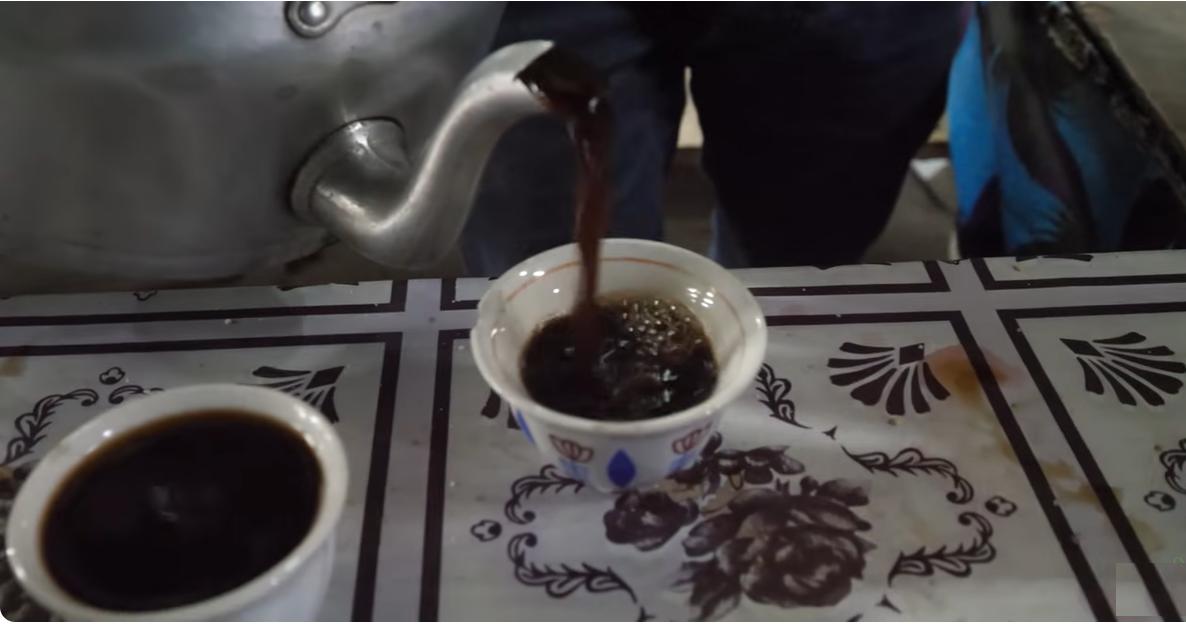
Birika moja iliyotengenezwa kwa alumini inamimina chai ya majani ndani ya kikombe ilipo juu ya meza.